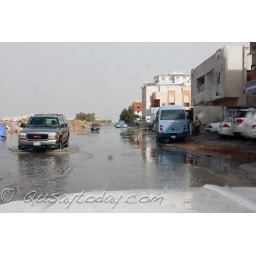
water in the street